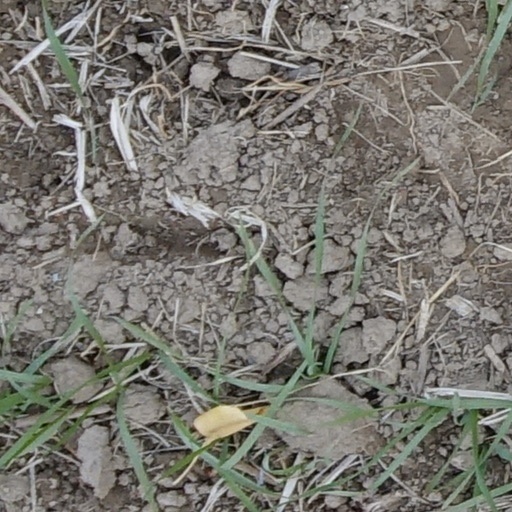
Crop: wheat